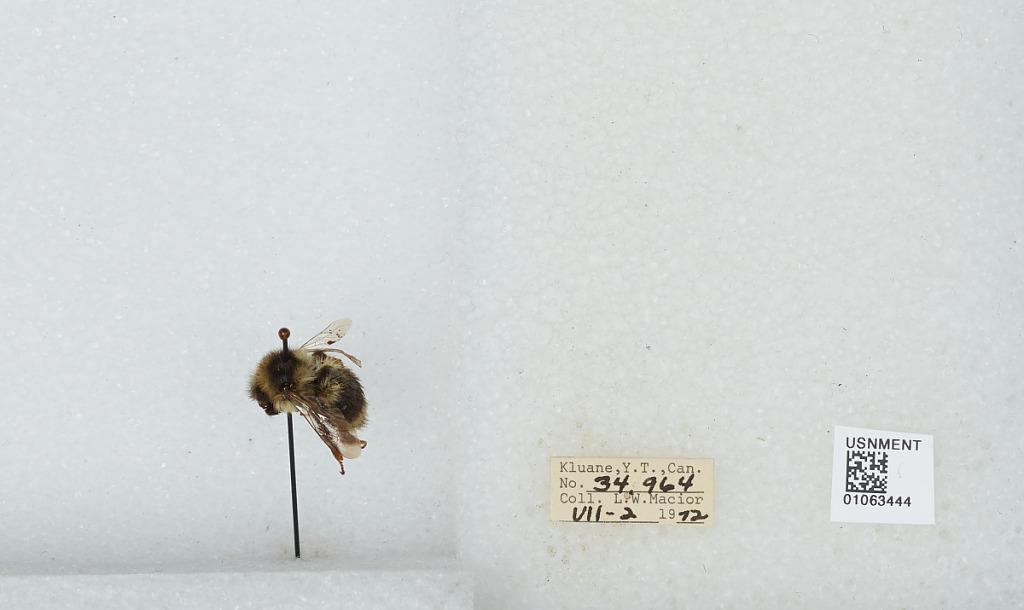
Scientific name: Bombus bifarius nearcticus
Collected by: L. Macior
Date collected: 1972-7-2
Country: Canada
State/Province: Yukon Territory
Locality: Kluane
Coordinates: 60.75, -139.5